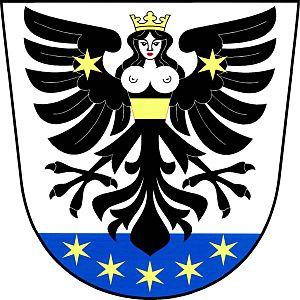
Čejov est une commune du district de Pelhřimov, dans la région de Vysočina, en République tchèque. Sa population s'élevait à 604 habitants en 2019.